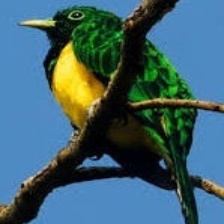
Species: AFRICAN EMERALD CUCKOO
Scientific name: CHRYSOCOCCYX CUPREUS